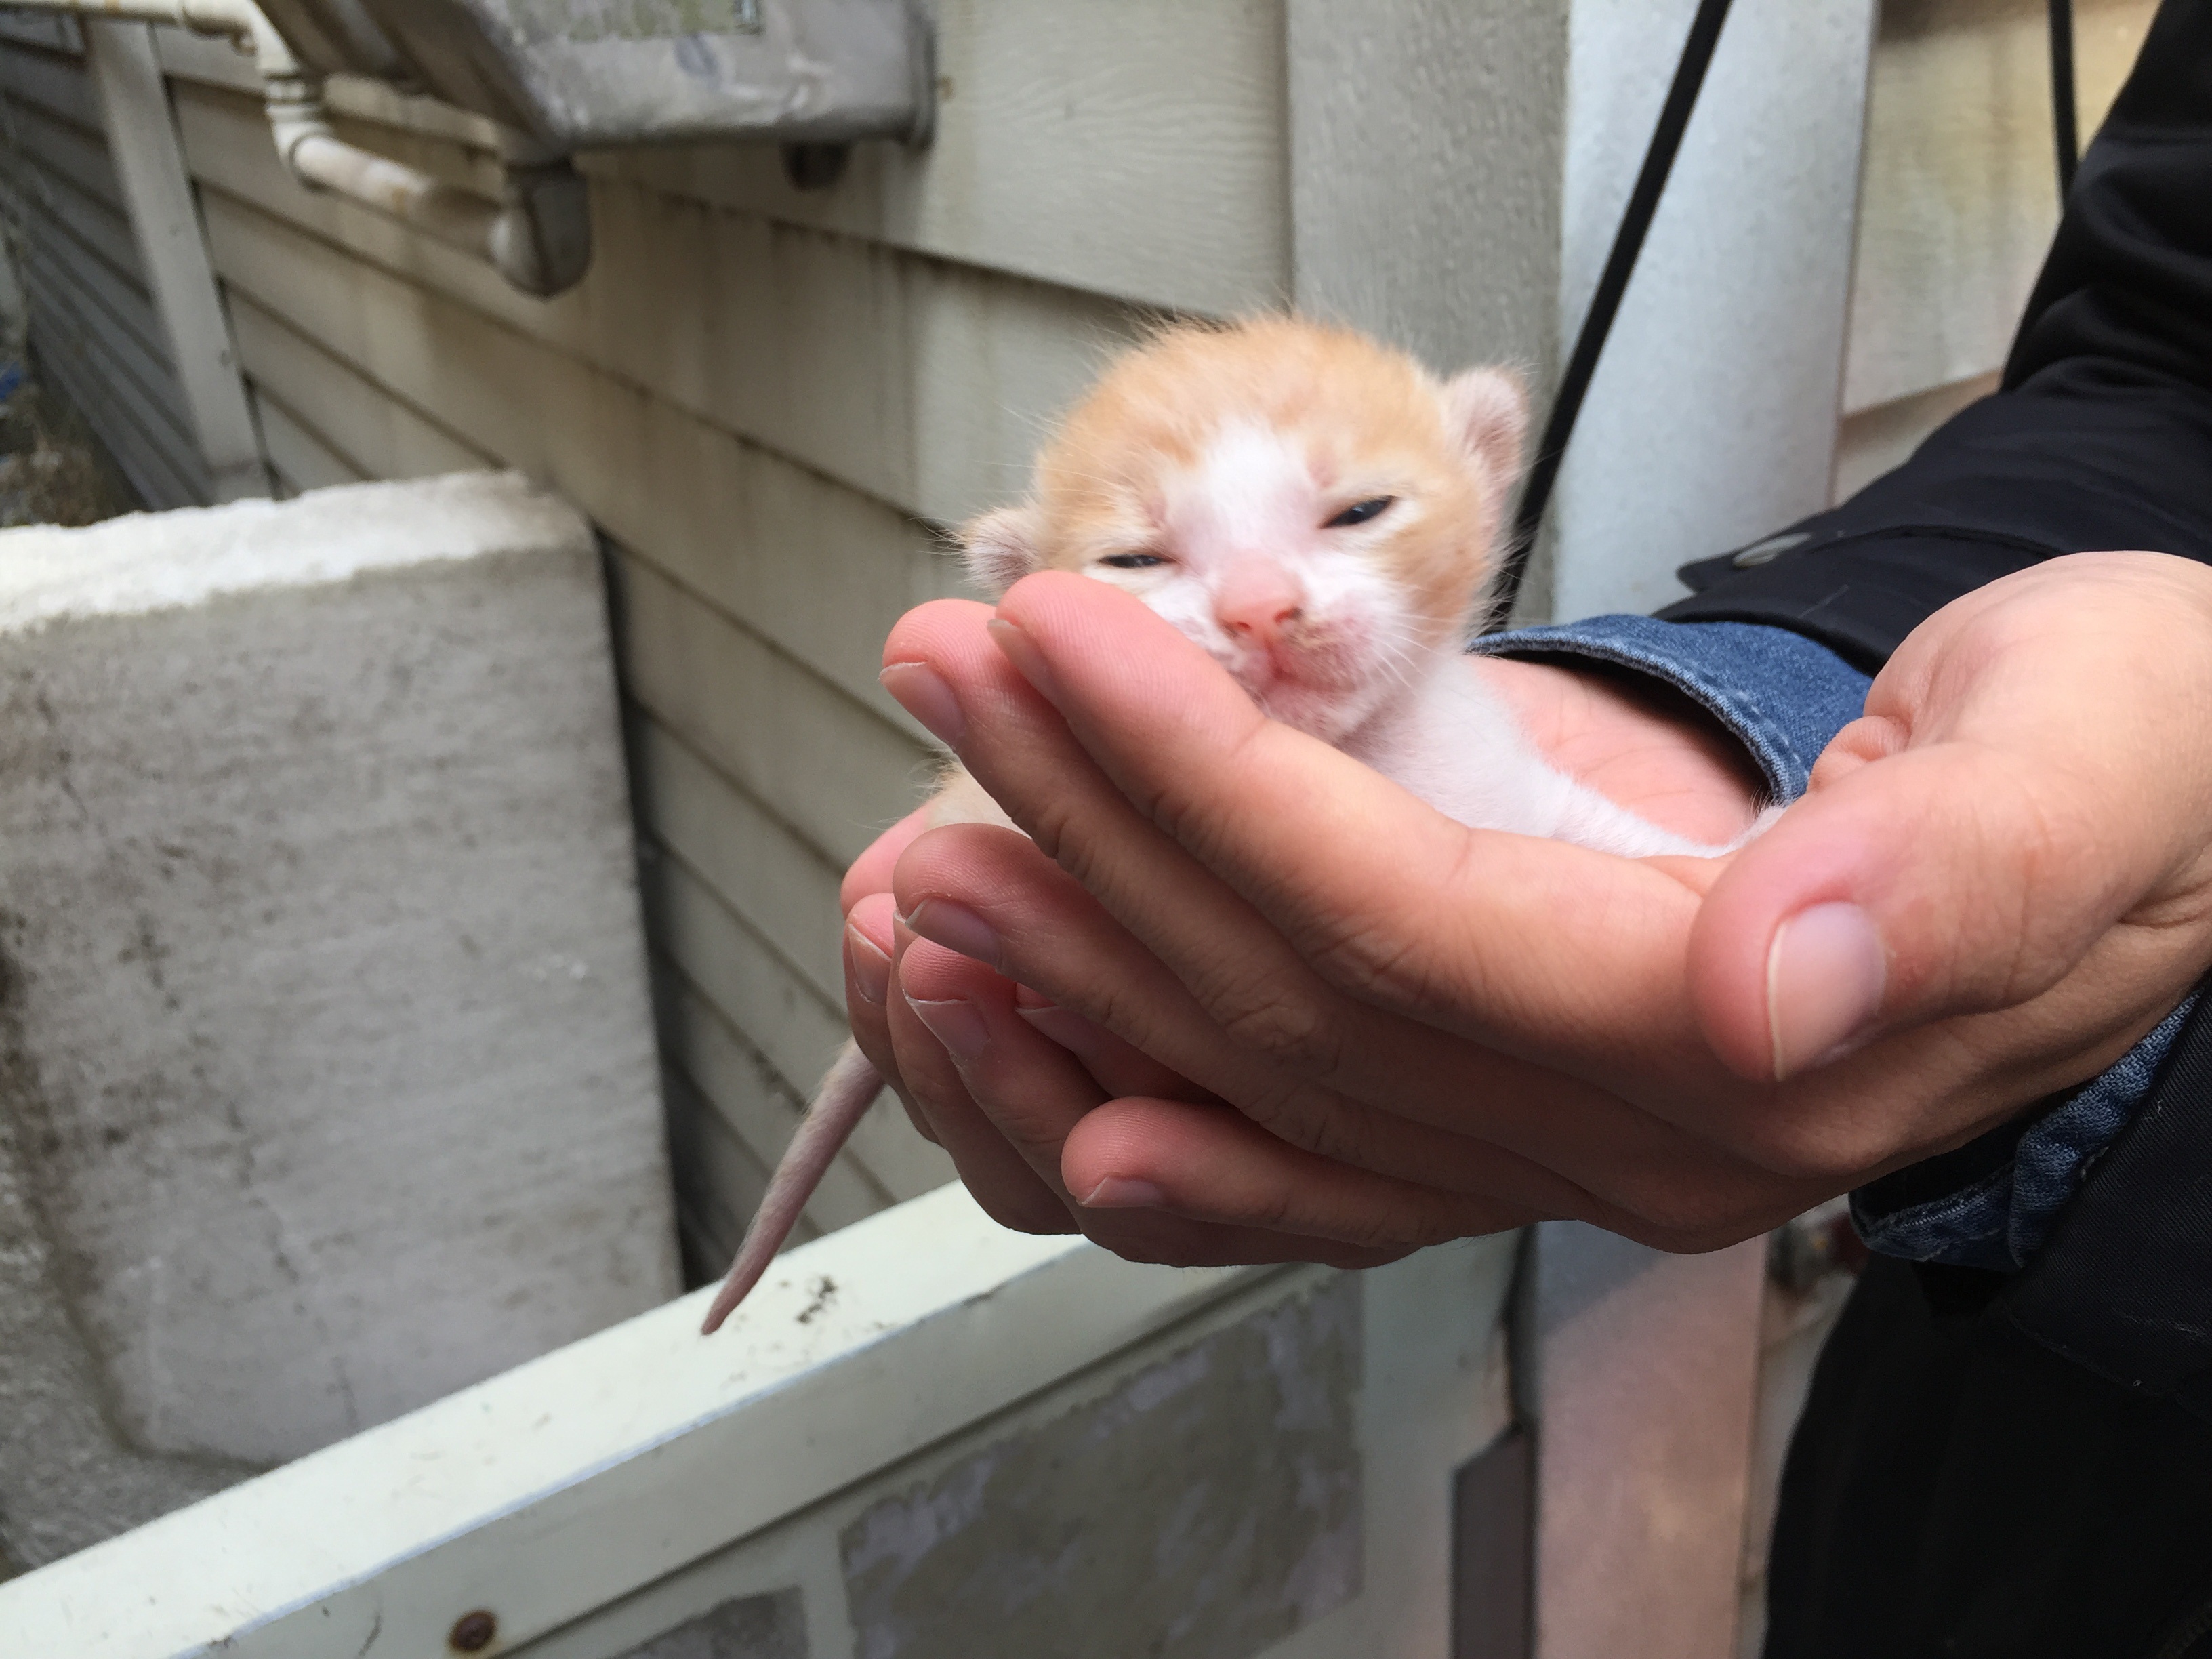
alley, kitten, cat, mammal, gilnyangyi, street cat, gil, animal shelter, small to medium sized cats, cat like mammal